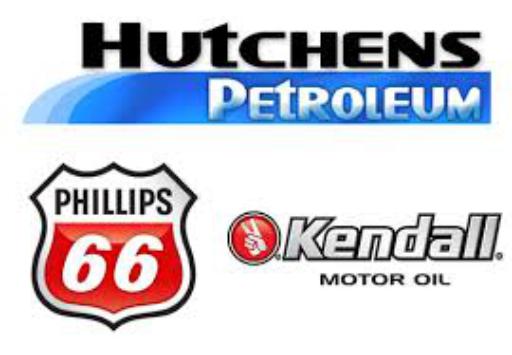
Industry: Transportation